Selfish genetic element

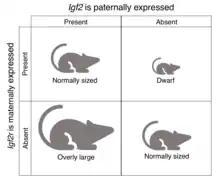
"Igf2" is an example of genomic imprinting. In mice, the insulin-like growth factor 2 gene, "Igf2", which is linked to hormone production and increased offspring growth is paternally expressed (maternally silenced) and the insulin-like growth factor 2 receptor gene "Igf2r", which binds the growth protein and so slows growth, is maternally expressed (paternally silenced). The offspring is normal sized when both genes are present, or both genes are absent. When the maternally expressed gene ("Igf2r") is experimentally knocked out the offspring has an unusually large size, and when the paternally expressed gene ("Igf2") is knocked out, the offspring is unusually small.

Another sort of conflict that genomes face is that between the mother and father competing for control of gene expression in the offspring, including the complete silencing of one parental allele. Due to differences in methylation status of gametes, there is an inherent asymmetry to the maternal and paternal genomes that can be used to drive a differential parent-of-origin expression. This results in a violation of Mendel's rules at the level of expression, not transmission, but if the gene expression affects fitness, it can amount to a similar result.